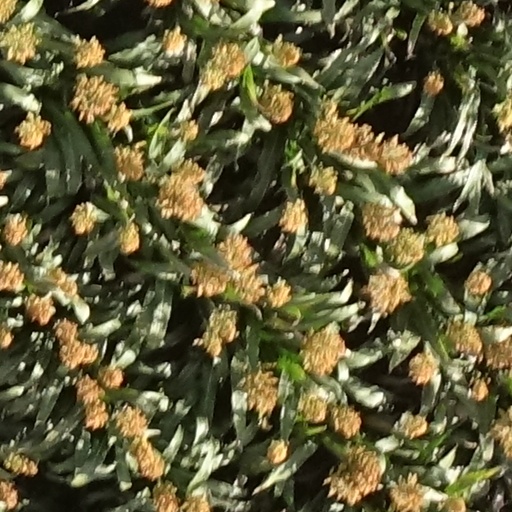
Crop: sorghum